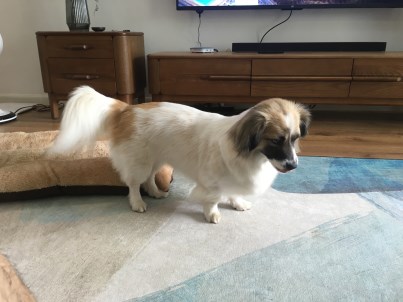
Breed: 480-n000125-Pekinese